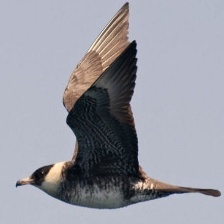
Species: POMARINE JAEGER
Scientific name: STERCORARIUS POMARINUS